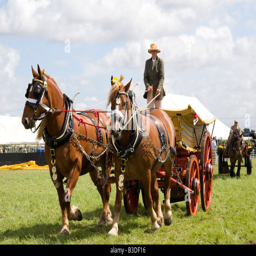
a pair of horses in the ring at show